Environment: real
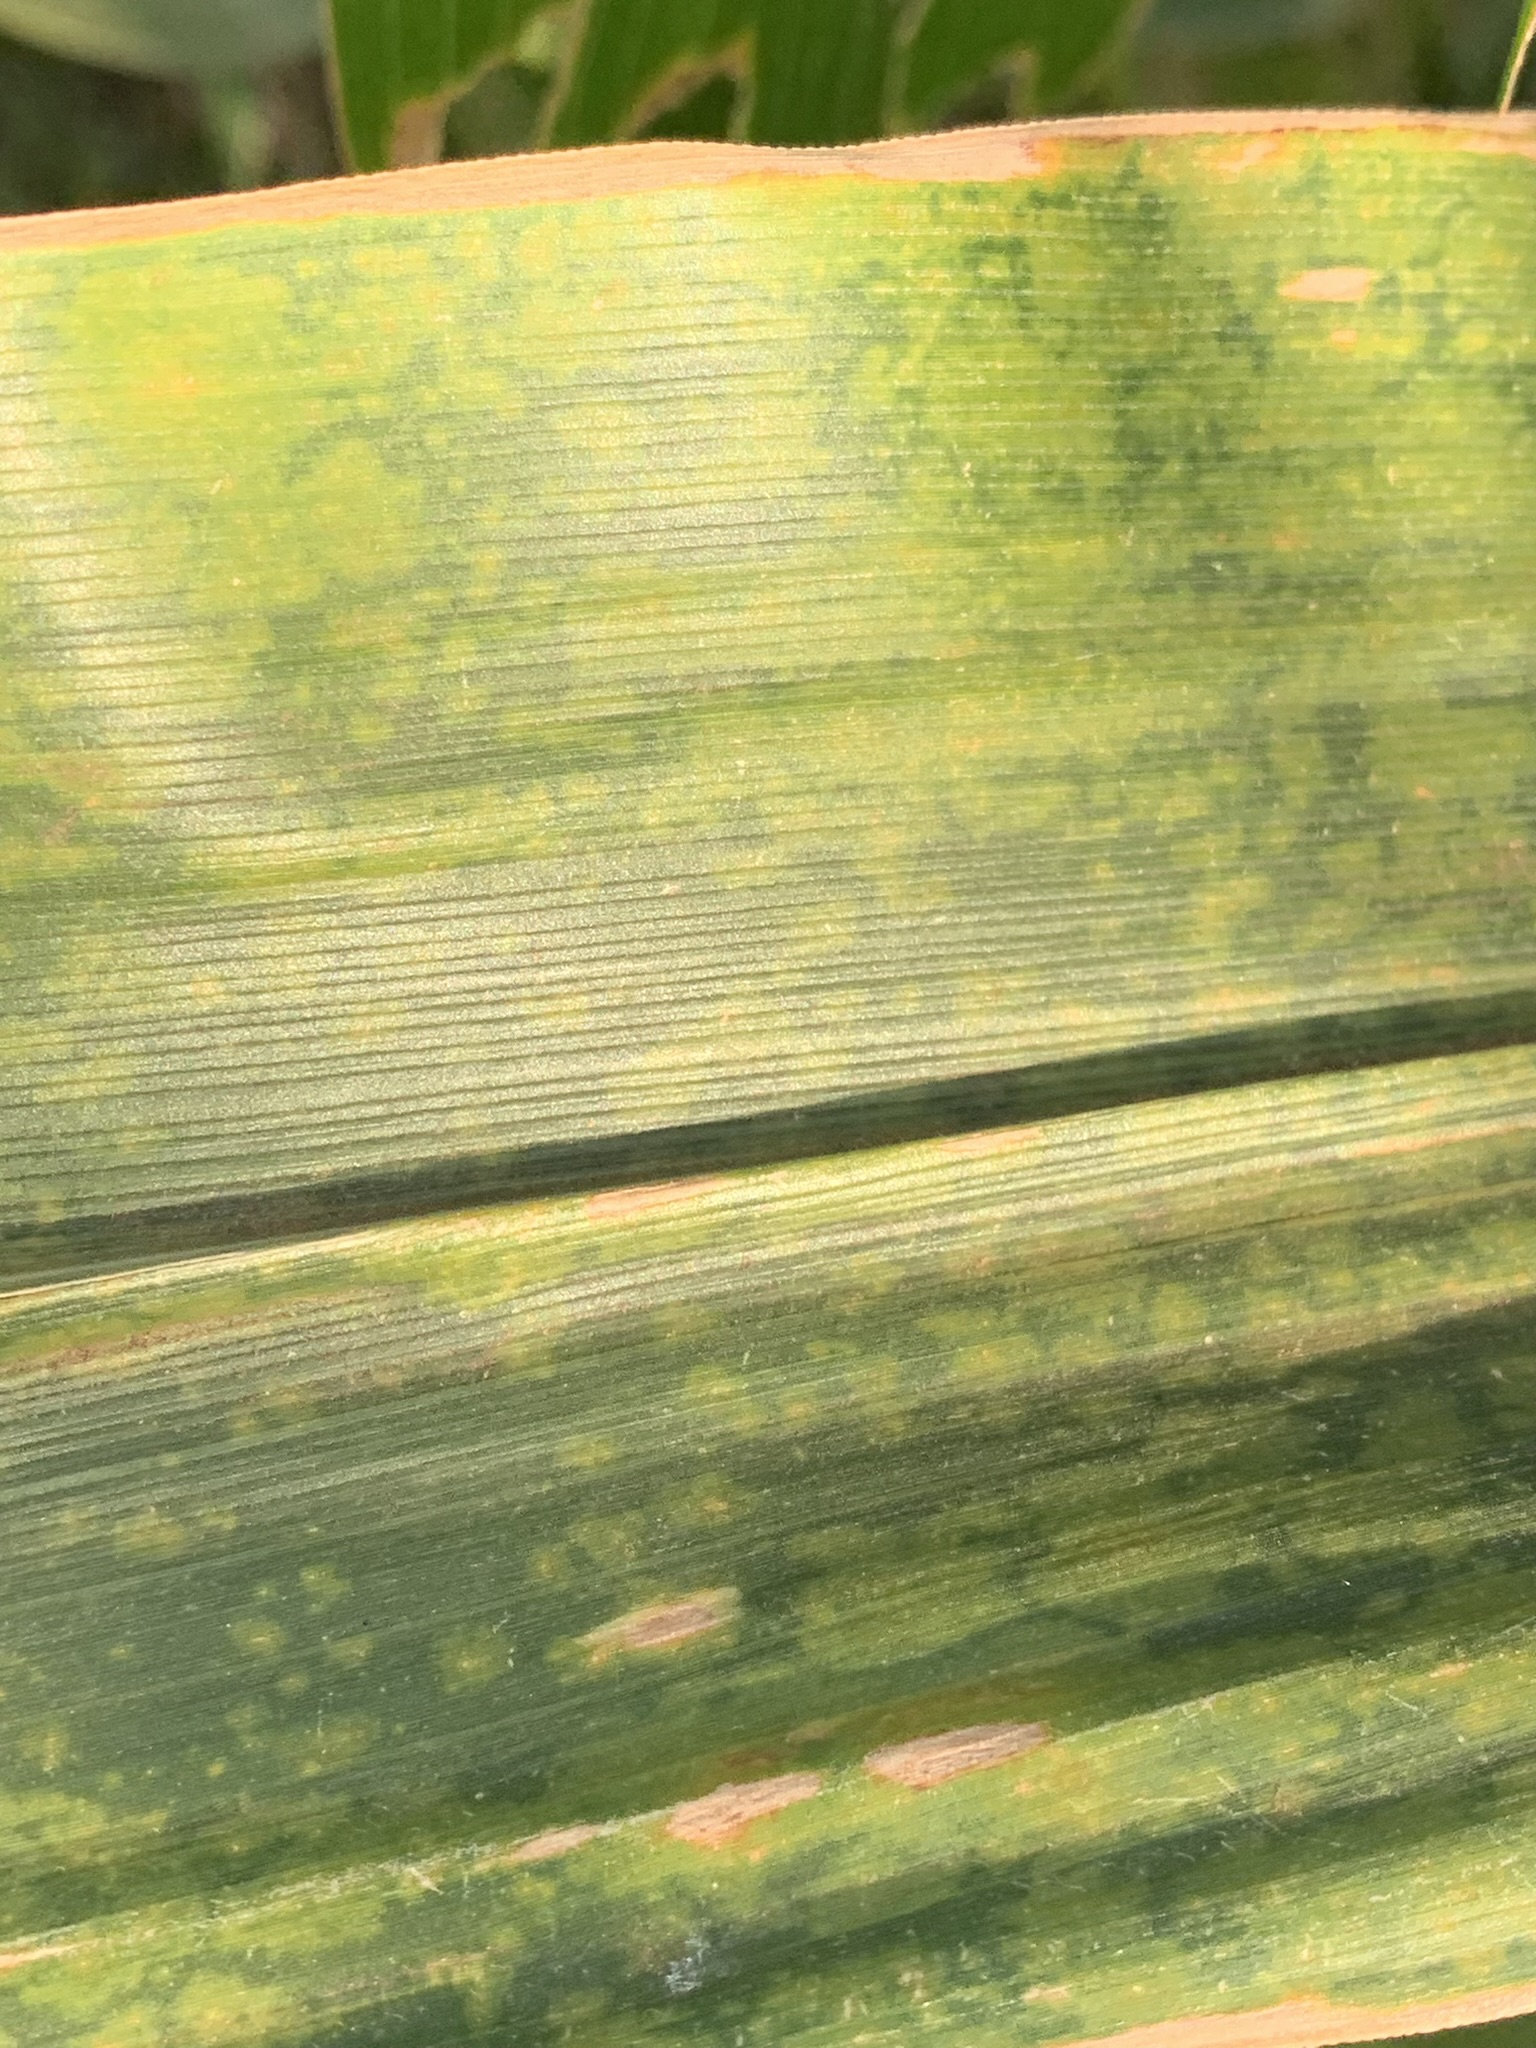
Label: lethal_necrosis